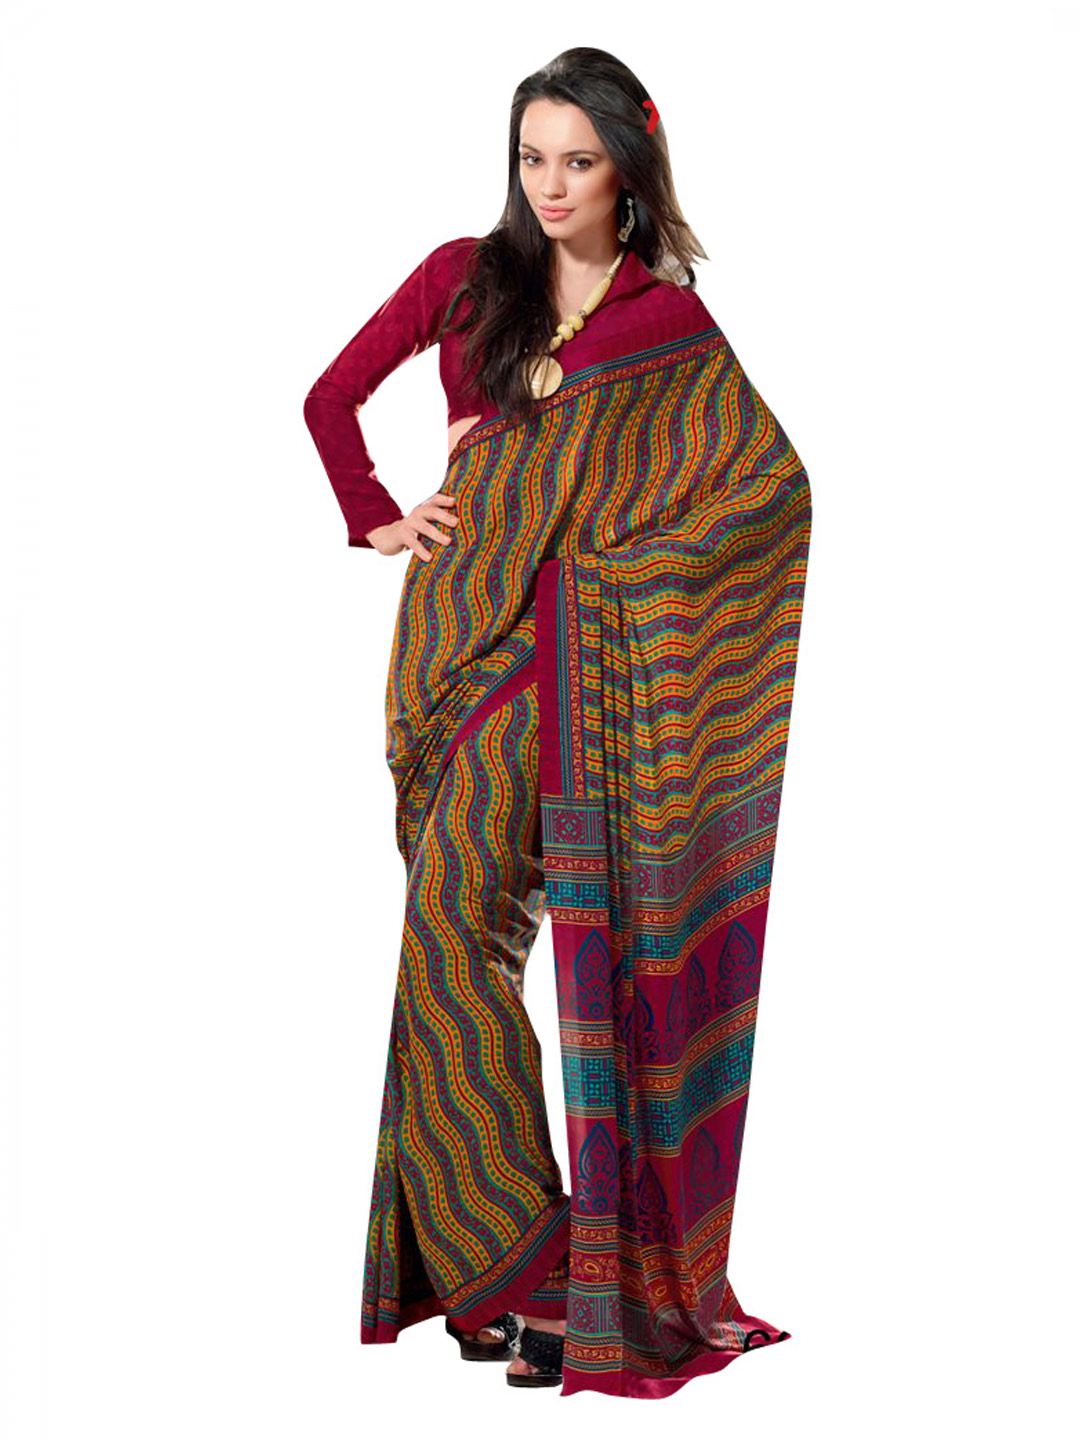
Prafful Yellow & Maroon Printed Sari
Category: Apparel / Saree / Sarees
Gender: Women
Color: Yellow
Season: Fall 2012
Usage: Ethnic